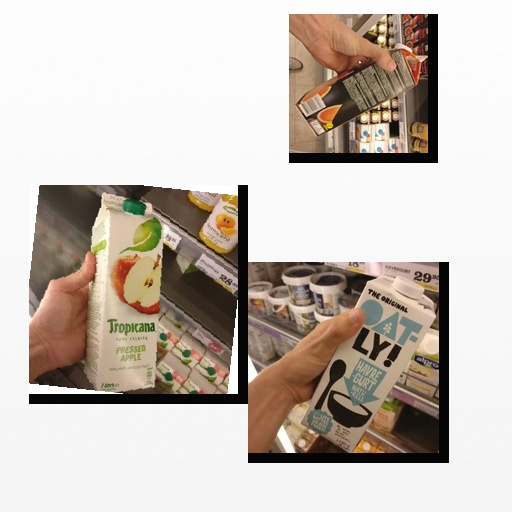
Food items: red_grapefruit_juice, oat_yogurt, apple_juice